1912 Ottoman general election

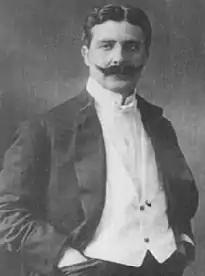
Bahaeddin Şakir, member of the Committee of Union and Progress

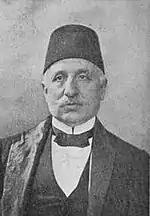
Aristidi Pasha, member of the Freedom and Accord Party

The CUP platform represented centralist tendencies, whilst Freedom and Accord promoted a more decentralised agenda, including supporting allowing education in local languages.